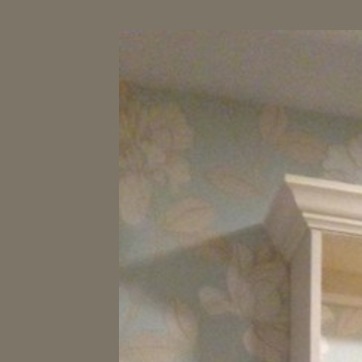
Material: wallpaper